Legalism (Chinese philosophy)

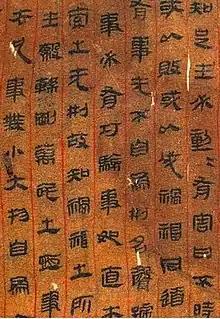
Part of the "Yellow Emperor's Four Classics" from the discovered Silk Texts

The early work of Feng Youlan took the statesmen as fully understanding that needs change with the times and material circumstances; admitting that people may have been more virtuous anciently, Han Fei believes that new problems require new solutions. Earlier thought to be rare, in fact, a changing with times paradigm, or one of "timeliness", "dominated" the age. Yuri Pines (Stanford Encyclopedia) takes Shang Yang and Han Fei's more specific view of history as an "evolutionary process" as contrasting. It "might" have influenced an end of history view expressed by the Qin dynasty, but would be a radical departure from earlier ideas. The Qin idea of an eternal dynasty would seem more connected with that of relying on law rather than the ruler.